Slovaks in Serbia

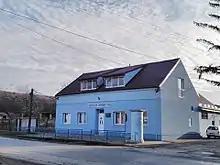
Slovak center in Šid.

The modern Slovaks in Vojvodina are descendants of 18th- and 19th-century settlers, who migrated from the territory of present-day Slovakia. First Slovak settlers from area around Tatra migrated to Bačka during the time of Karlo I; in 1720 Slovaks settled in Bajša, in 1740 in Petrovac and Futog, and in 1742 (during the time of Maria Theresa) in Bezdan. Some of them also later moved to Srem. In 1760, 120 Slovak families were settled in Selenča, but they later moved to Stara Pazova in Srem.